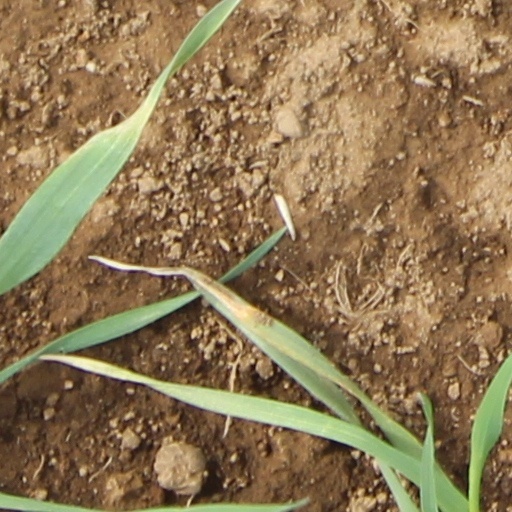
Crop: wheat